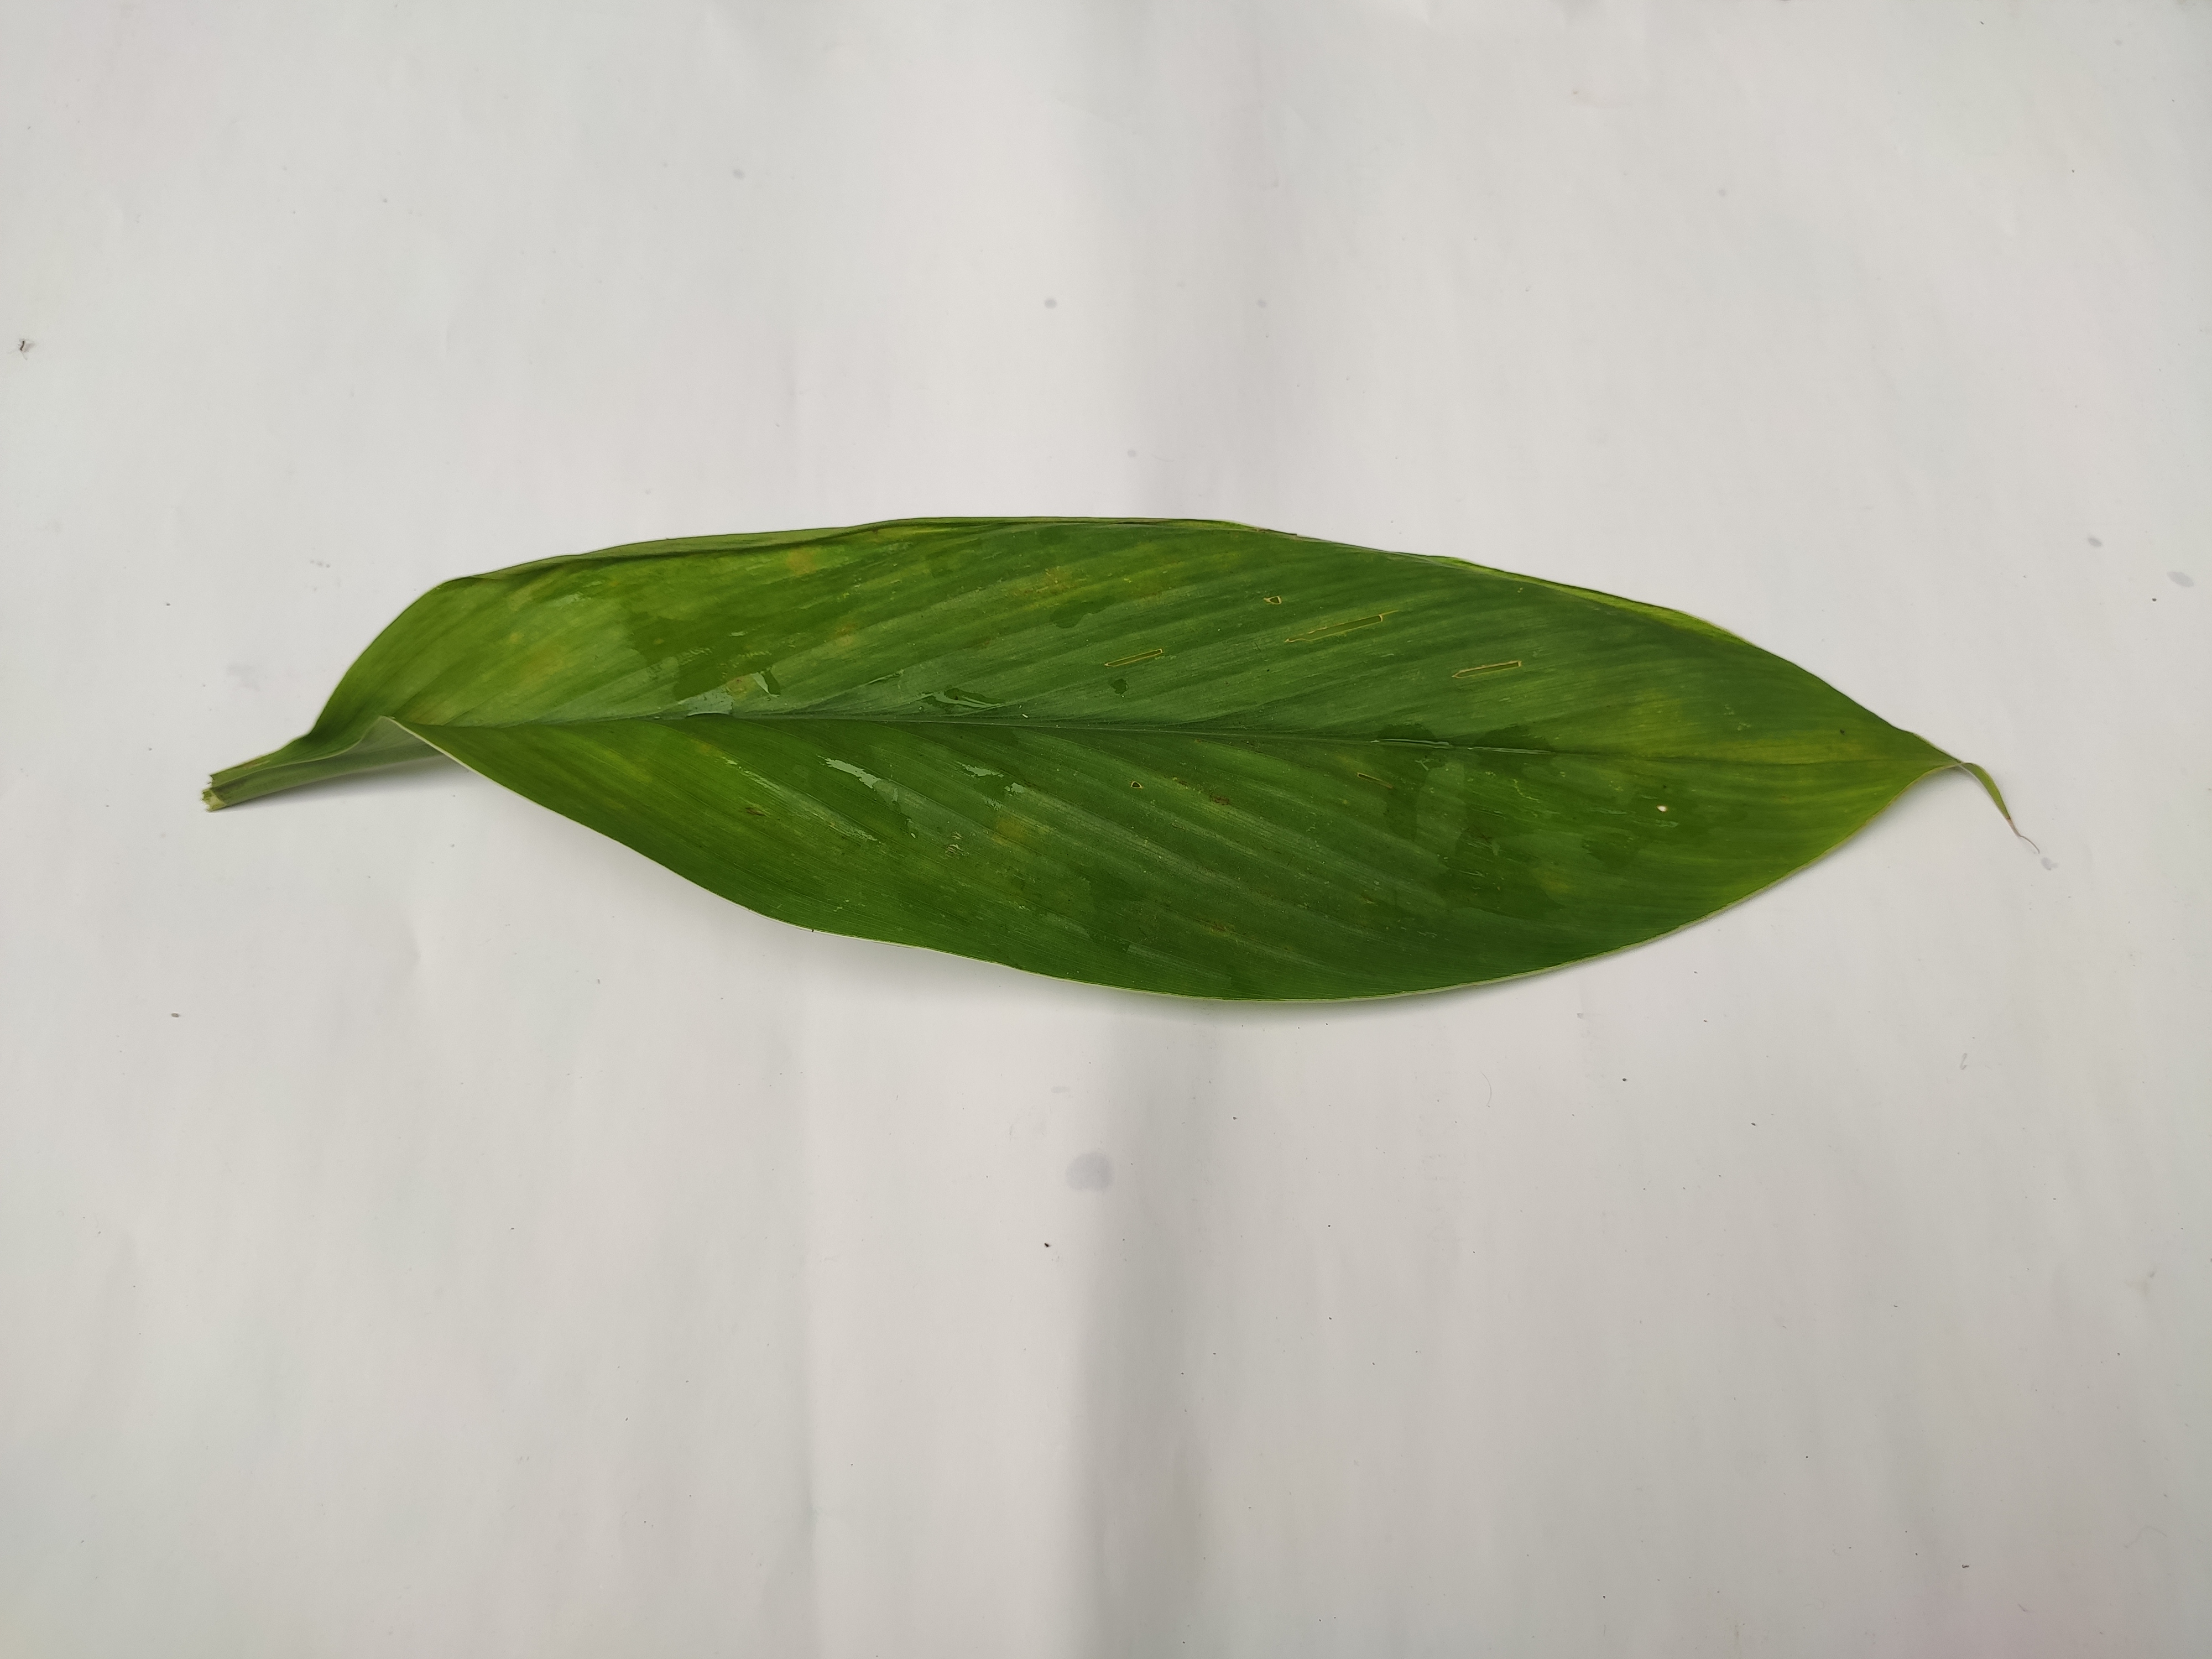
Label: Aphids_Disease